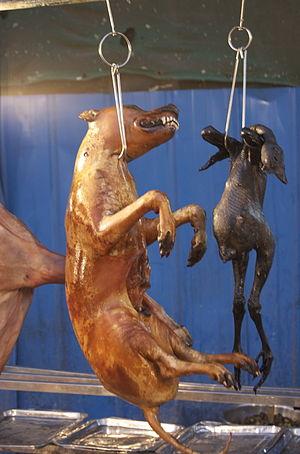
Chaque année à Yulin, en Chine, se déroule la fête du litchi et de la viande de chien de Yulin. La fête a lieu durant le solstice d'été, du 21 au 22 juin dans la ville-préfecture de Yulin, dans la région autonome zhuang du Guangxi, en République populaire de Chine. Comme son nom l'indique, on y consomme de la viande de chien et des litchi. Le festival a suscité des critiques tant au niveau national qu'international.